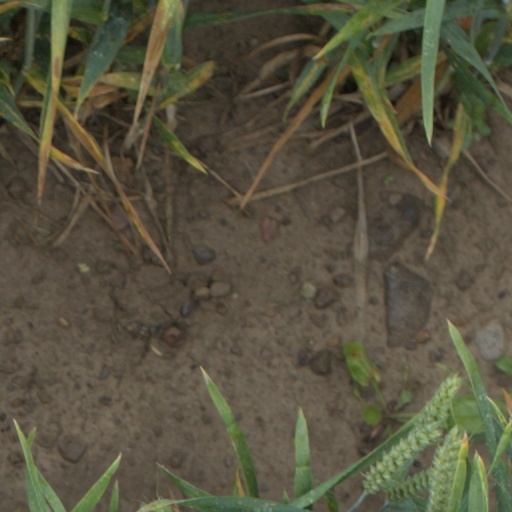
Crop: wheat